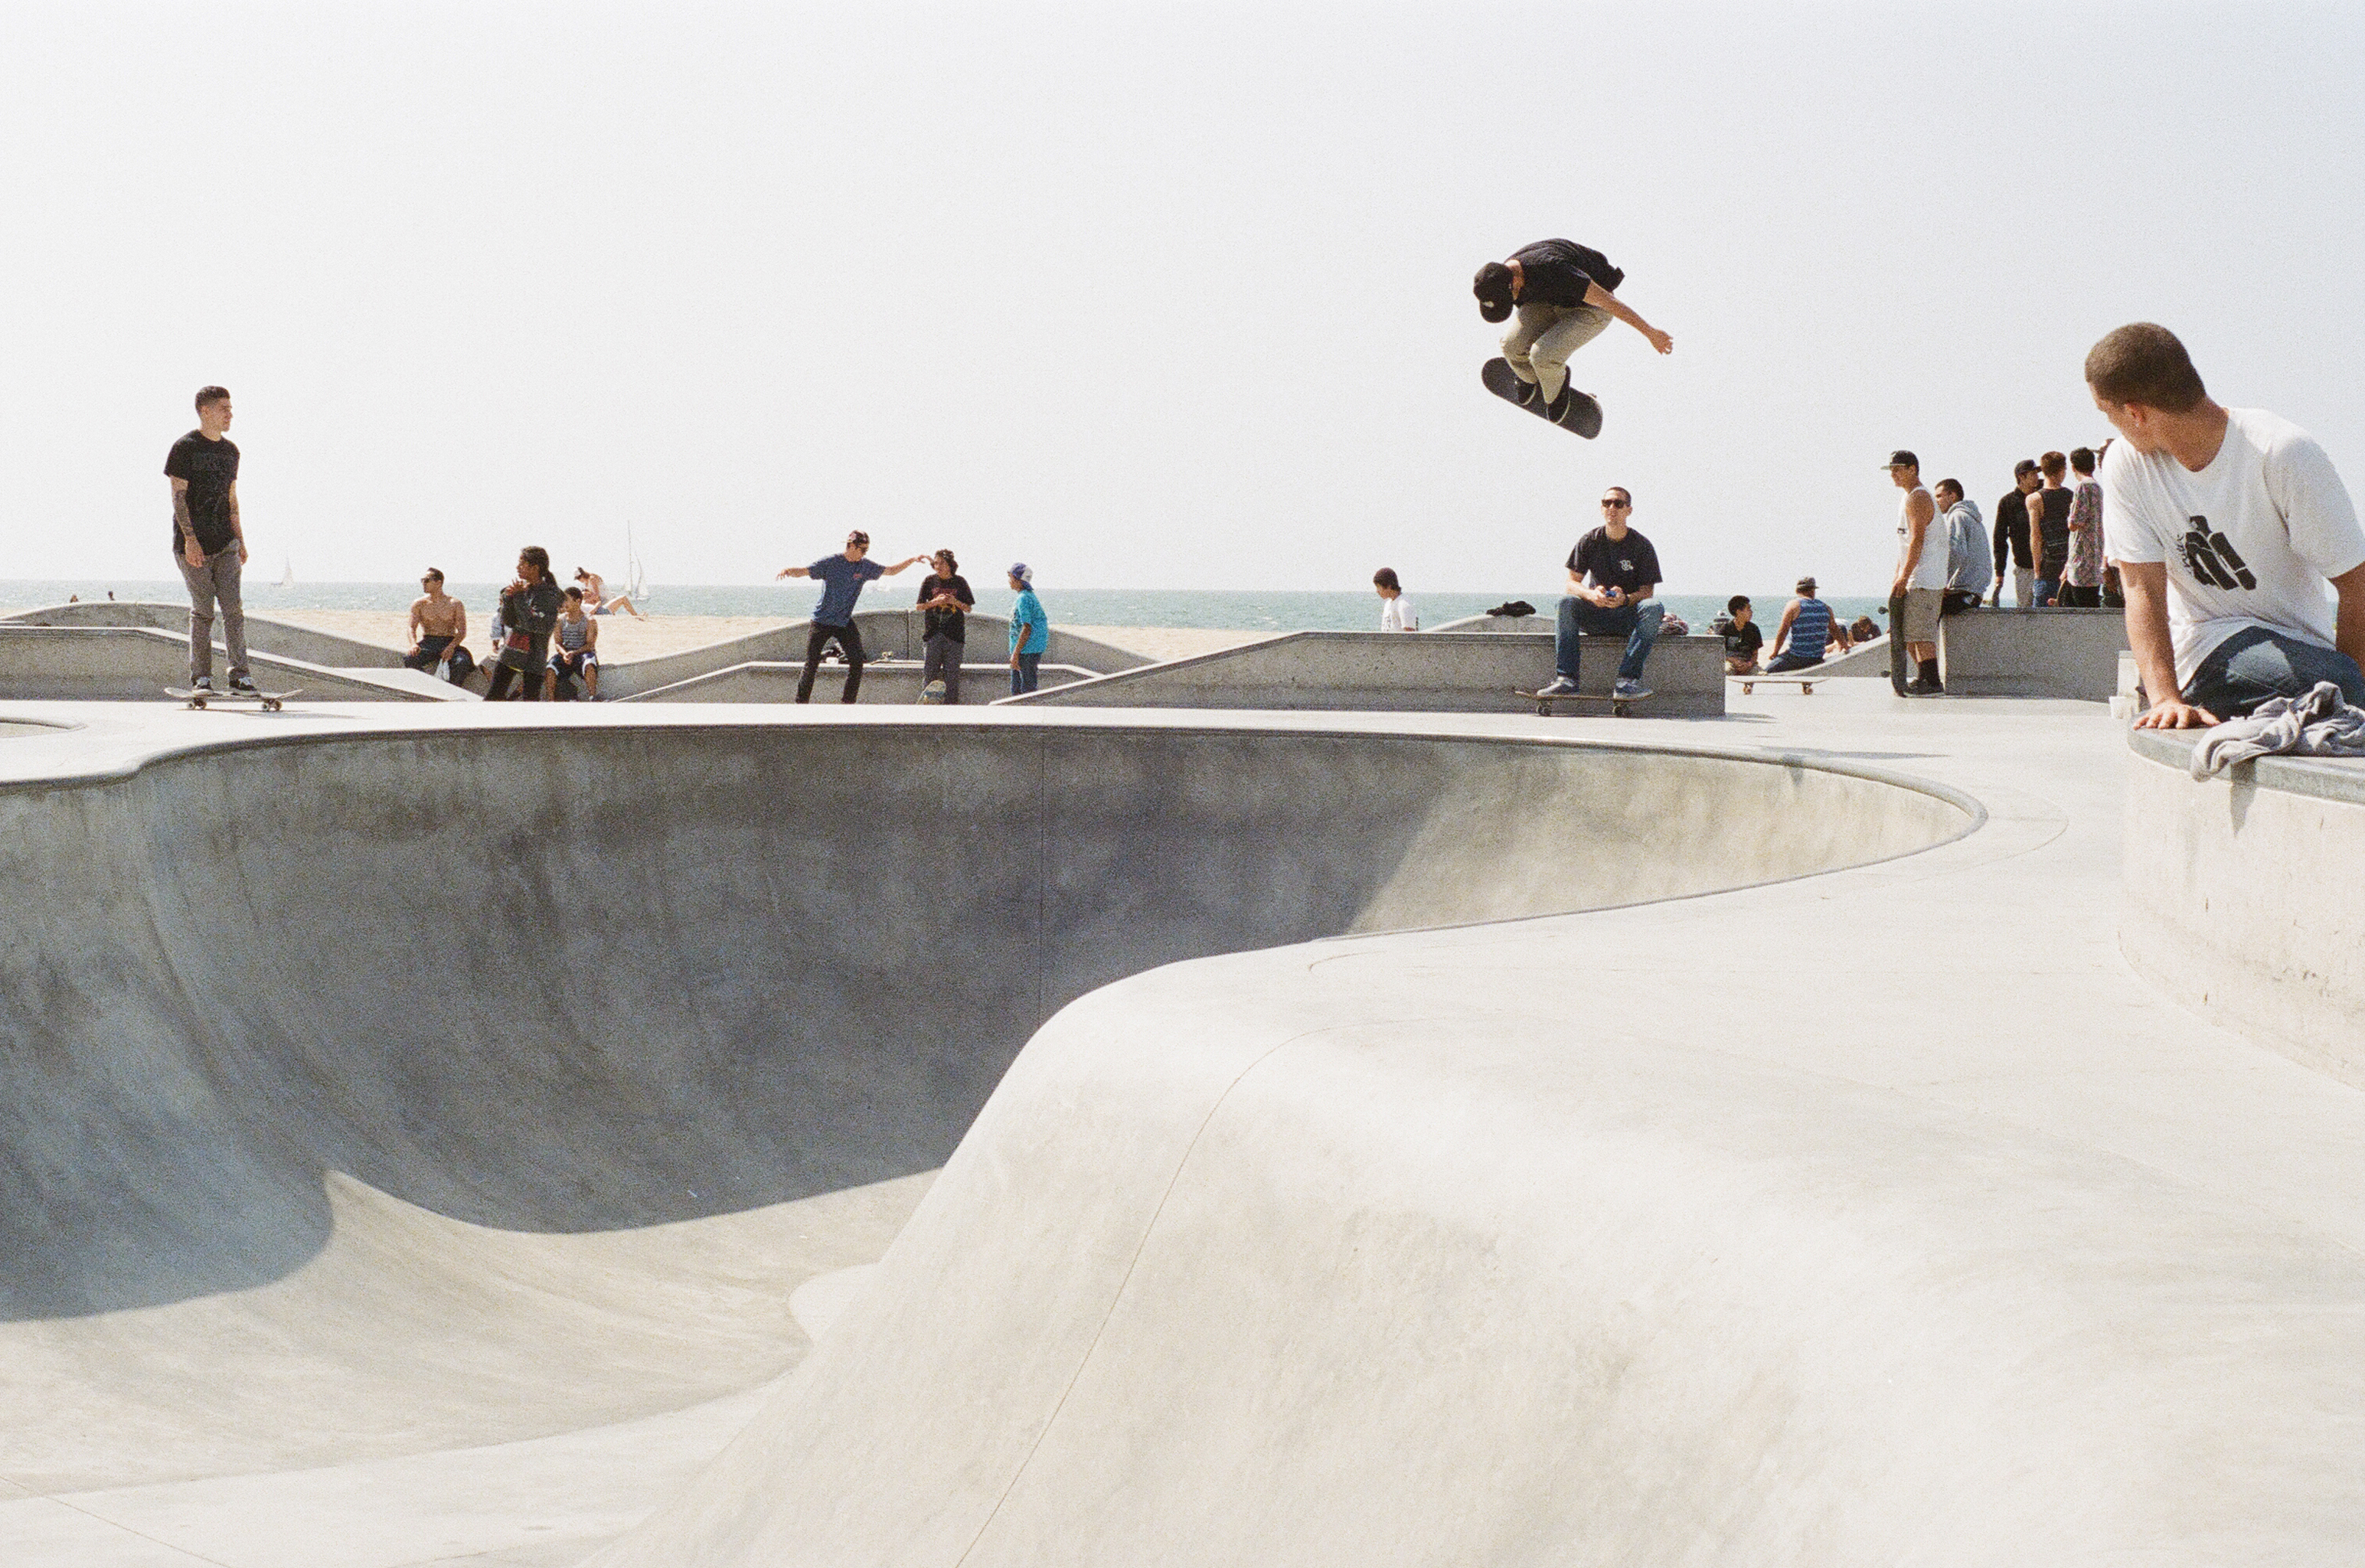
people, sport, skateboard, skate, skateboarding, recreation, young, bowl, extreme sport, teenager, skateboarder, skatepark, sports equipment, men, fun, sports, outdoor recreation, skateboarding equipment and supplies, boardsport, bicycle motocross